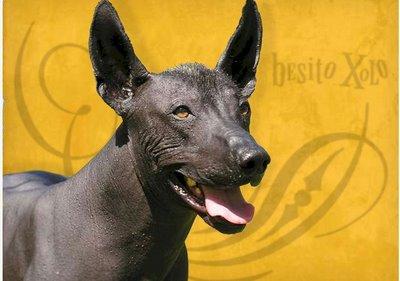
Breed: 220-n000069-Mexican_hairless